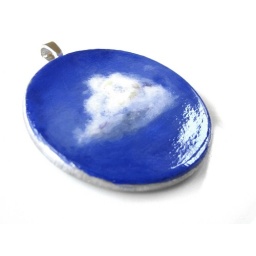
One happy cloud in a blue sky